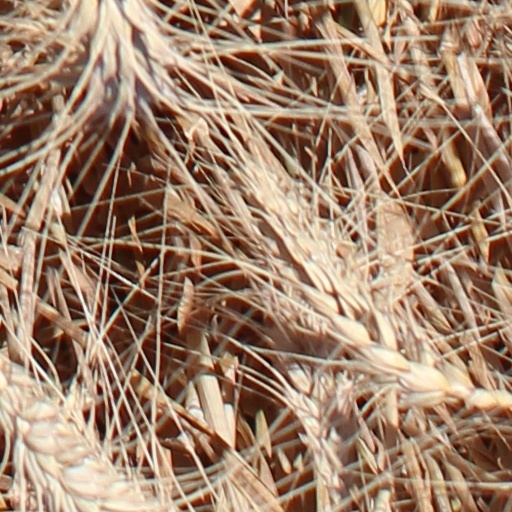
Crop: wheat